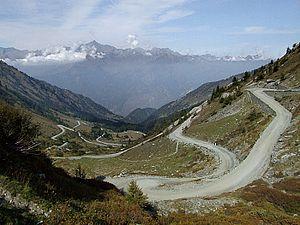
La 98ᵉ édition du Tour d'Italie, l'un des trois grands tours, s'est déroulée du 9 au 31 mai 2015. Il s'agit de la 15ᵉ épreuve de l'UCI World Tour 2015. Le Giro part de San Lorenzo al Mare, le 9 mai, avec un contre-la-montre par équipes de 17,6 km et se termine à Milan, le 31 mai, avec une étape de plaine de 185 km. 197 coureurs répartis en 22 équipes participent au premier grand tour de la saison. La course est remportée pour la deuxième fois de sa carrière par l'Espagnol Alberto Contador, de l'équipe Tinkoff-Saxo. Il devance deux coureurs de l'équipe Astana, l'Italien Fabio Aru et l'Espagnol Mikel Landa.
Le col du Finestre est un col alpin culminant à 2 178 mètres d'altitude. Il est situé à l'ouest de la région italienne du Piémont et relie le val de Suse et le val Cluson. Depuis Suse, le haut du col n'est pas goudronné.
La 20ᵉ étape du Tour d'Italie 2011 s'est déroulée le samedi 28 mai 2011. Verbania est la ville de départ, et Sestrière la ville d'arrivée. Le parcours a eu lieu sur un parcours de haute-montagne d'un distance de 242 km. Il s'agit de la dernière étape de montagne avant l'arrivée finale à Milan.
Jean Mathieu Philibert Sérurier, né le 8 décembre 1742 à Laon dans la province d'Île-de-France et mort le 21 décembre 1819 à Paris, est un officier général français, maréchal d'Empire. Ayant commencé sa carrière sous l'Ancien Régime, il participe à la guerre de Sept Ans. Sa carrière est très lente, et il n'est que lieutenant-colonel lorsqu’éclate la Révolution française. Il est alors nommé général de brigade, puis général de division à l'armée d'Italie. Sous les ordres de Bonaparte, il se distingue à la bataille de Mondovi et assiège victorieusement Mantoue lors de la première campagne d'Italie. Apprécié du général en chef pour son intégrité et sa droiture morale, il ne participe pas à la campagne d'Égypte et est fait prisonnier par les Impériaux à Verderio en 1799. Napoléon, de retour, ne lui en tient pas rancune, et Sérurier assiste passivement au coup d'État du 18 Brumaire.